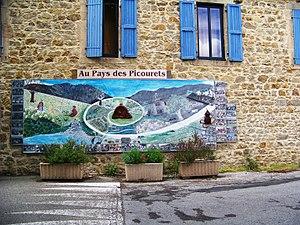
Fresque au nom des habitants du village
Les Assions est une commune française, située dans le département de l'Ardèche en région Auvergne-Rhône-Alpes.